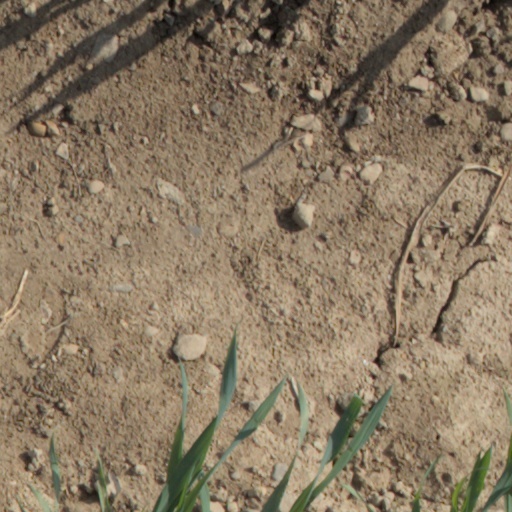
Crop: wheat